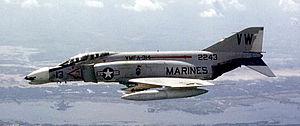
Le 6 juin 1971, un Douglas DC-9 assurant le vol Hughes Airwest 706 entre en collision avec un F-4 Phantom II du Corps des Marines des États-Unis au-dessus des Monts San Gabriel en Californie. Les 49 passagers et membres d'équipage du DC-9 trouvent la mort tandis que dans l'avion de chasse, l'officier d'interception radar réussi à s'éjecter à temps, mais le pilote meurt dans la collision.